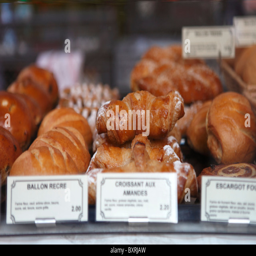
weekly market selling fresh pastries and local produce friday morning in the old town